Fullerene

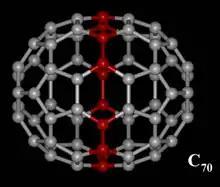
has 10 additional atoms (shown in red) added to and a hemisphere rotated to fit

Another fairly common fullerene has empirical formula , but fullerenes with 72, 76, 84 and even up to 100 carbon atoms are commonly obtained.